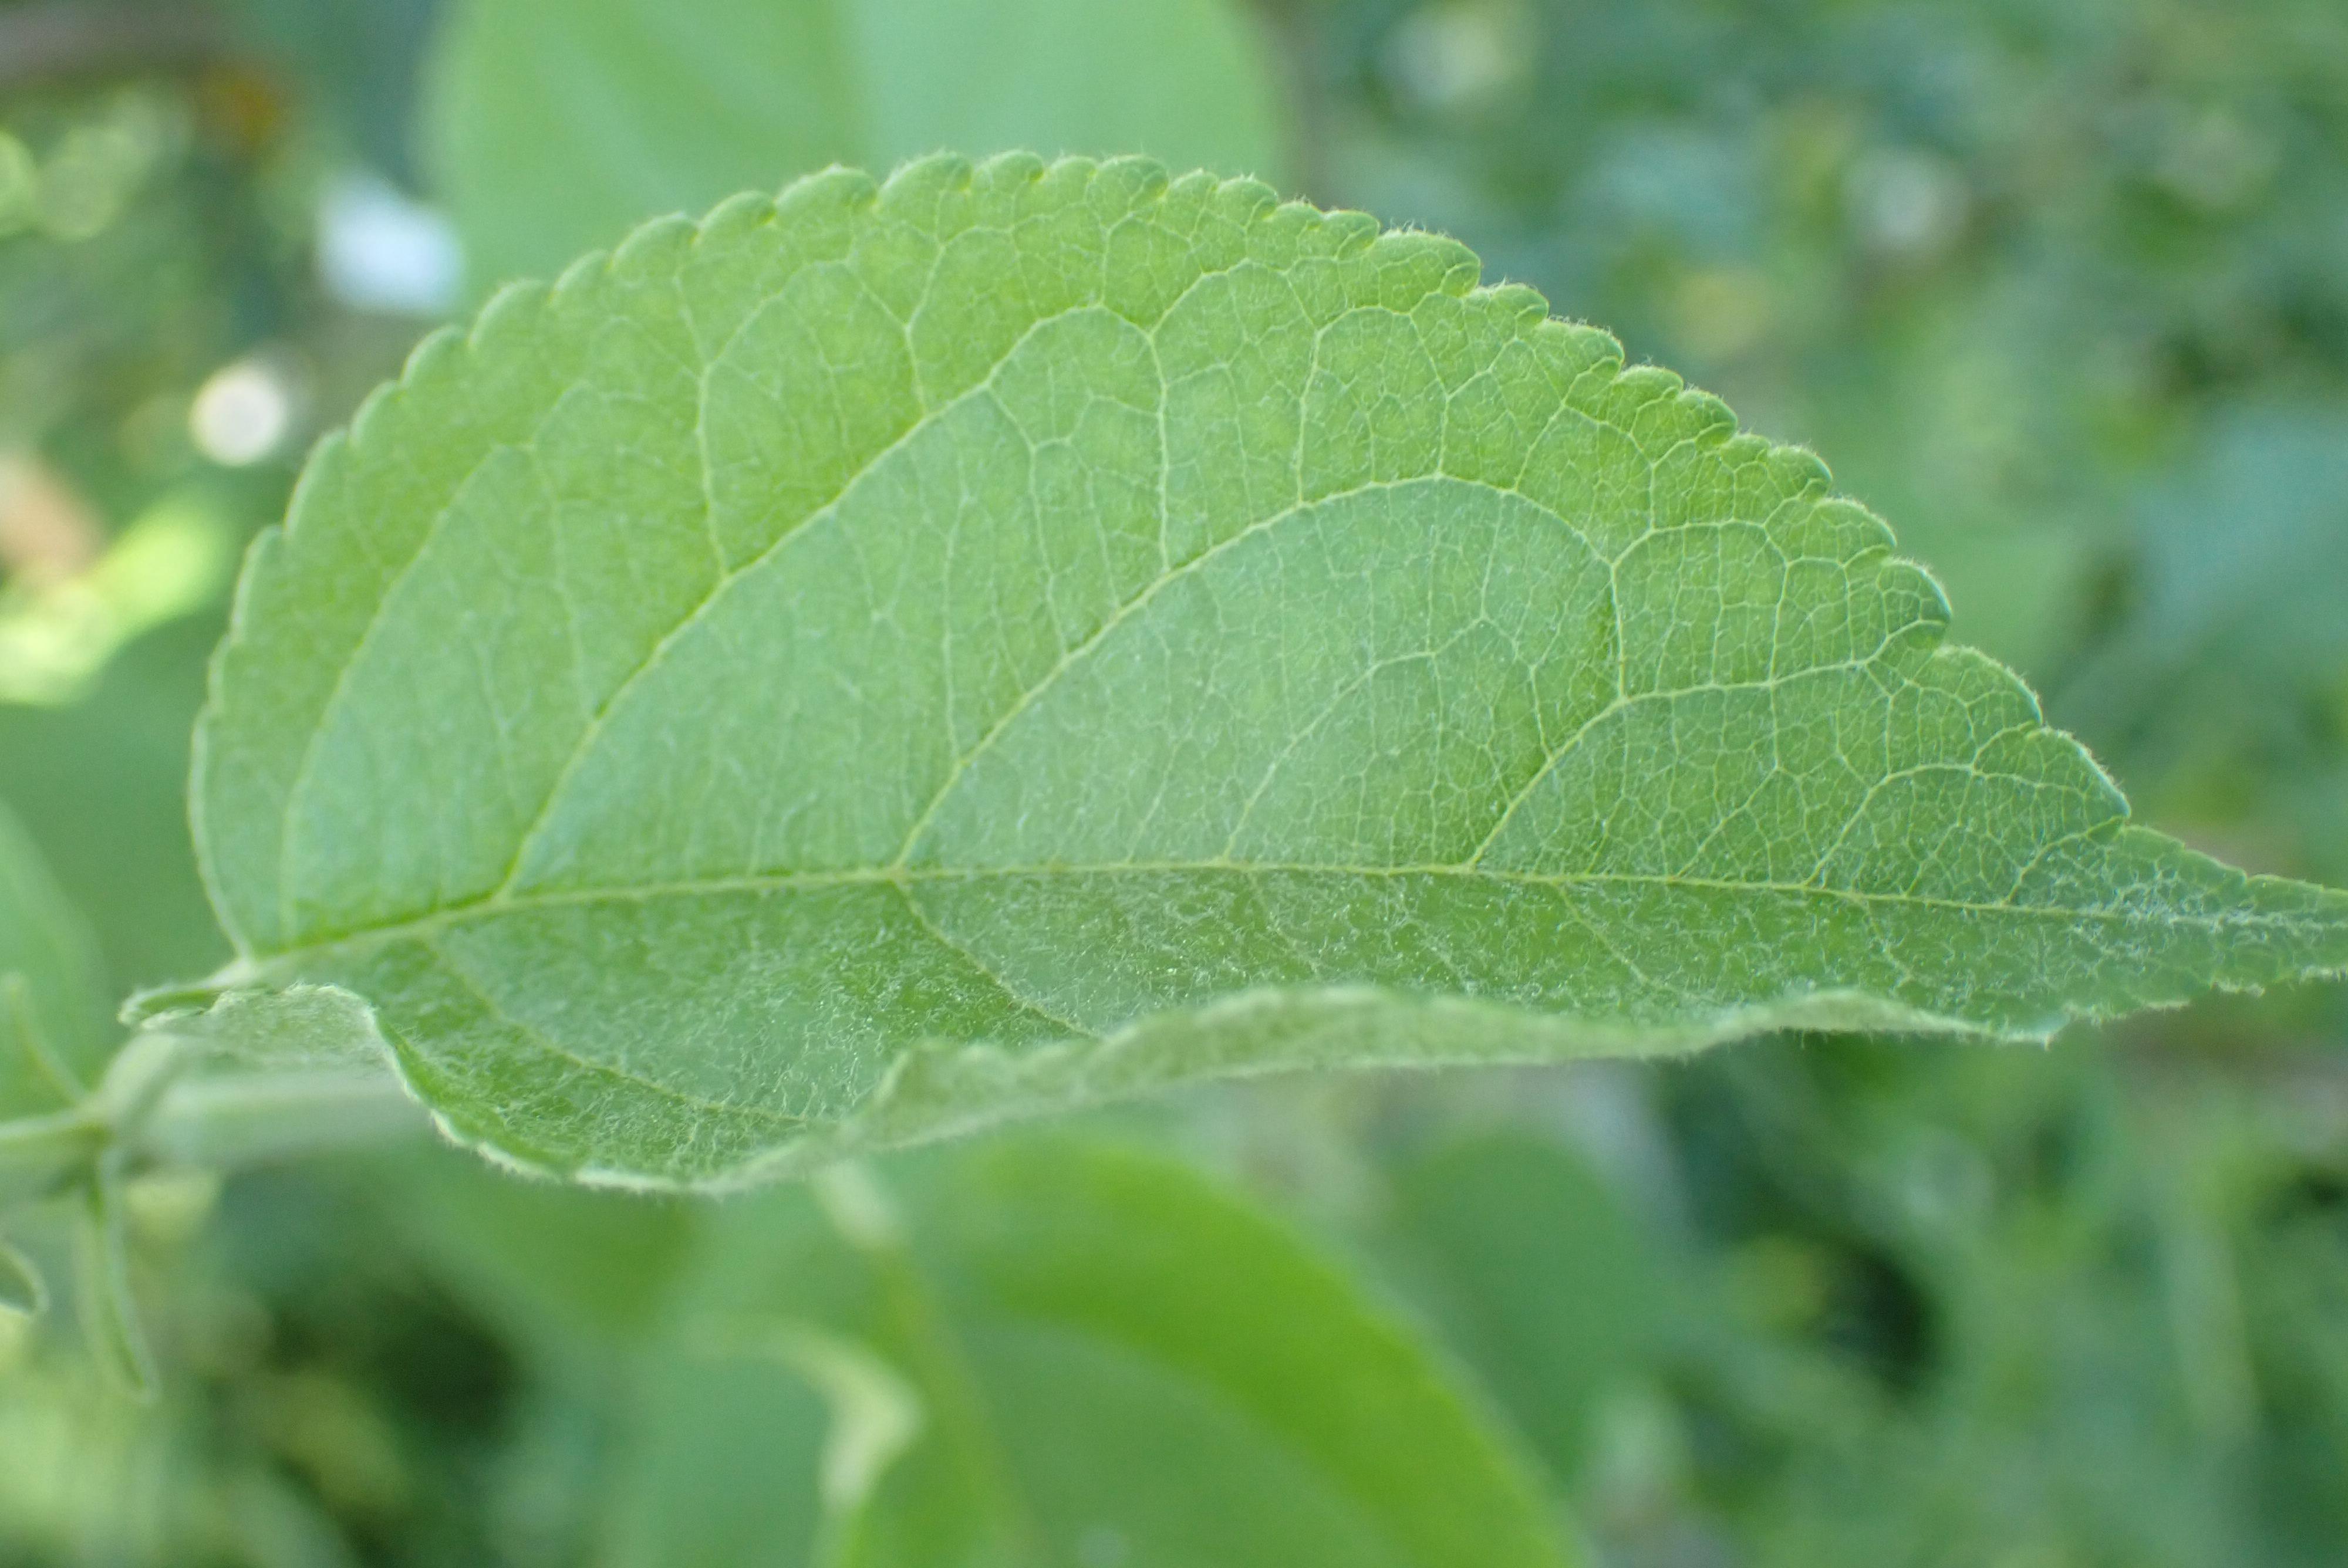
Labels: healthy